Castaway

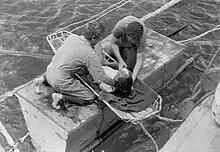
U.S. merchant seamen try to revive a shipwrecked Filipino fisherman rescued in the South China Sea (1983)

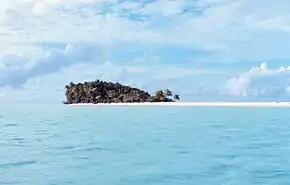
Castaways may need to survive on a desert island.

A castaway is a person who is cast adrift or ashore. While the situation usually happens after a shipwreck, some people voluntarily stay behind on a desert island, either to evade captors or the world in general. A person may also be left ashore as punishment (marooned).